Vulcan (gamer)

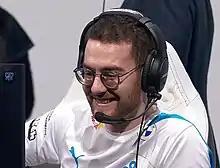
Laflamme in 2021

Philippe Laflamme, better known as Vulcan, is a Canadian professional "League of Legends" support for Cloud9, in the League of Legends Championship of The Americas (LTA) North Conference. Previously, Vulcan had played for Clutch Gaming, the team that drafted him in the League Championship Series (LCS), Evil Geniuses, and FlyQuest.